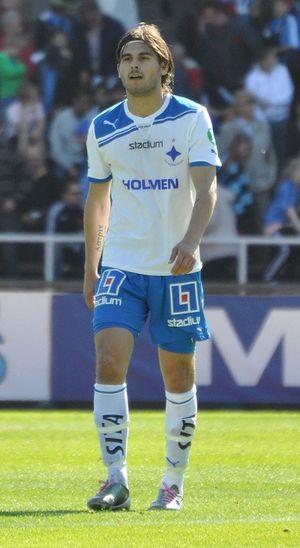
Astrit Ajdarević ou Astrit Hajdari, est un footballeur international albanais, né le 17 avril 1990 à Pristina. Il évolue comme milieu de terrain au Djurgårdens IF.